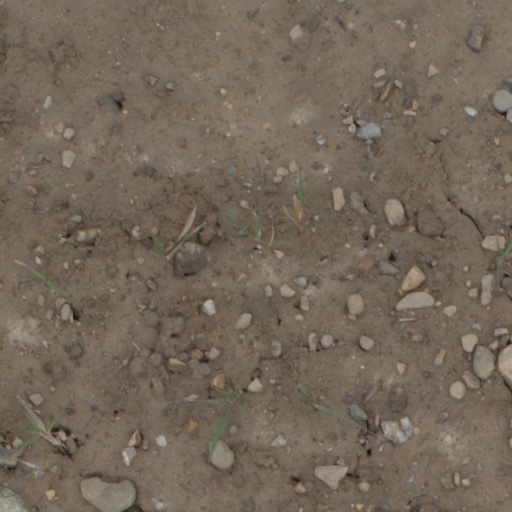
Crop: wheat